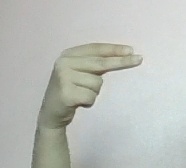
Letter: ain